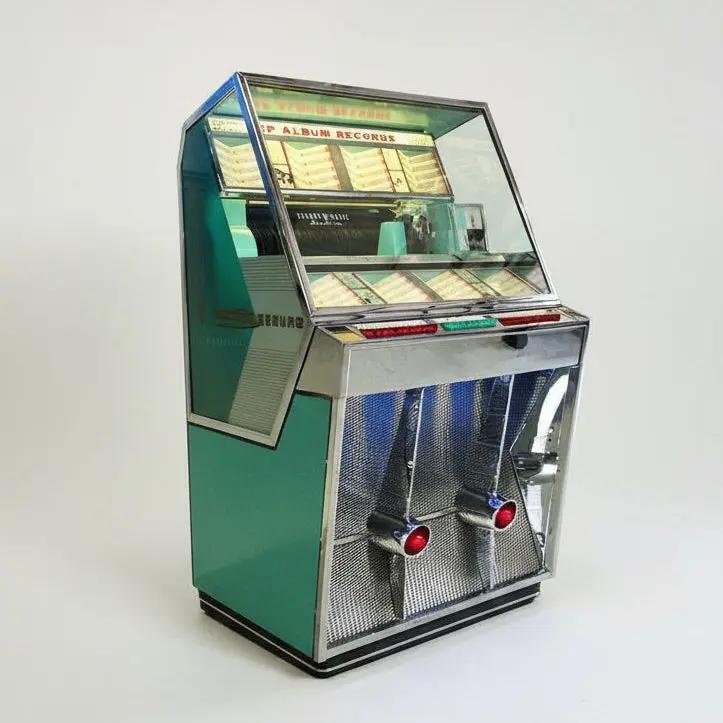
1958 Seeburg 161 Vinyl Jukebox
Rediscover the magic of vinyl from a bygone era with the Vintage Seeburg 161 Jukebox, a cherished piece of jukebox history waiting to grace your home. Manufactured by Seeburg Corporation in 1958, renowned for its iconic jukebox designs, this timeless masterpiece exudes mid-century charm and musical nostalgia, promising hours of entertainment and enjoyment. Along with its big sister the 201, the Seeburg 161 model proudly showcases Seeburg’s talent for designing their jukeboxes with glorious 1950's flourishes. The Cadillac fins on its speaker grille were ubiquitous in vehicle design in the mid-20 th century. From the jet planes of the evolving aviation industry to the shuttles of America’s infant space program, the retro-styling captured the imagination of the public and spilled over into automobile design, which then in turn influenced the look of jukeboxes of the time. The main difference between the 161 and the 201 apart from the size was the vinyl capacity, with 160 selections on offer from the 161 and 200 from the 201. Additionally, the model 161 features two of the distinctive 'brake lights' while the model 201 has three. The addition of the ruby lights studding its speaker grille enhances the 161’s wow factor, making it one of the most striking examples of an automobile-styled jukebox. Less than 2000 of these jukeboxes were built by Seeburg, which ensures their rarity. Being their first '160 selection' model further enhances the 161's status in the annals of jukebox history! All of our vintage products are sourced to order and restored in our workshops in Surrey by our talented in-house team. We offer a grade A1 restoration as standard. We do not use a 'restoration checklist' as every component is checked and refurbished as part of our uncompromising refurbishment process. We are thorough and comprehensive throughout and are striving to deliver a machine that is near to how it came out of the factory. All of our restoration work is guaranteed by our one-year on-site parts and labour warranty. Seeburg Corporation, founded in 1907 by Justus P. Seeburg, initially manufactured player pianos before transitioning to jukeboxes in the late 1920s. Seeburg's breakthrough came with the introduction of the Selectophone, the first jukebox to play both sides of 50 records, revolutionizing the industry in 1928. Over the following decades, Seeburg continued to innovate, introducing features like the Select-O-Matic in the 1940s, which allowed users to choose individual songs, and the introduction of stereo sound in the 1960s with the introduction of the Select-O-Matic 100. The company ceased production in 1979 but Seeburg jukeboxes remain iconic symbols of American culture, cherished by collectors and enthusiasts worldwide for their innovative designs and contribution to the history of music consumption. Music Services The Seeburg 161 holds a total of 80 records (160 selections) with a display window on the front of the machine for title cards, allowing you to easily view the tracks. Why not sign up to our Music Service and take the work out of creating the title cards with our level one option for vinyl jukeboxes? Music Service Level One: Creation and installation of up to 100 title cards for the display window. Please note, the Music Service does not include supply of records. Music is the DNA of our business, so if you are stuck for inspiration or need to acquire vinyl for your Jukebox we are able to help you source and create the perfect playlist. Typically the price for vintage records is £15 + VAT per record, however more collectable records are charged at a higher price. We have a stringent quality process when purchasing records, working closely with our suppliers to ensure we supply records with playable "A" and "B" sides. Once sourced, the centres are then cut (dinked), so they can be used in a jukebox. Finally they are hand washed and then played both "A" and "B" sides for sound quality. We are committed to delivering high quality sound for our clients and if you are investing in a vinyl jukebox, whether restored or new, you can be assured we won't compromise on quality. Please contact us if you are interested in our music services to discuss your requirements.
Brand: Seeburg
Category: Electronics > Audio > Audio Players & Recorders > Jukeboxes